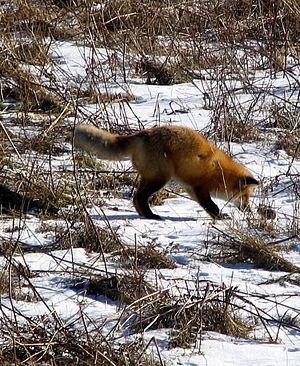
Les îles de la Madeleine forment un archipel situé au centre du golfe du Saint-Laurent, juste au sud du chenal Laurentien.